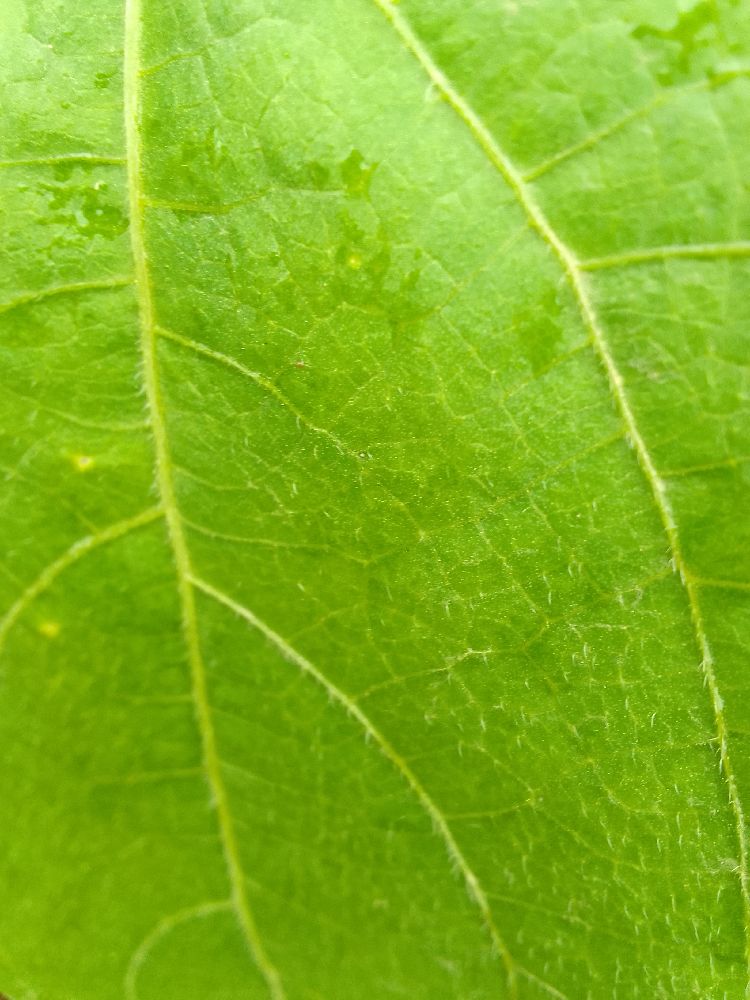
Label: healthy